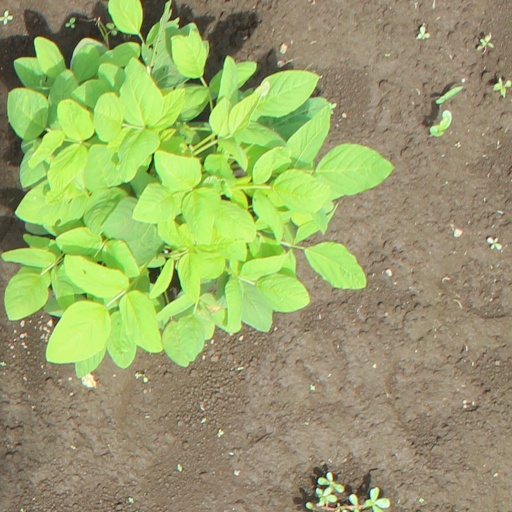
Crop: soybean